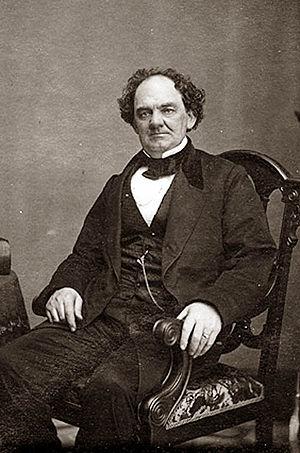
Phineas Taylor Barnum était un entrepreneur de spectacles américain. Grâce à son sens des affaires, les freak shows et le cirque Barnum fondé en 1871, furent rapidement une entreprise prospère et célèbre.